Blood sausage

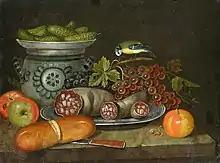
Italian 17th century still-life showing Blutwurst-like sausages

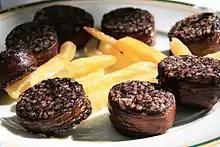
"", a blood sausage made with rice fillers. It is consumed in Spain.

A similar blood sausage to "karvavitsa", called "krvavica" (крвавица), made out of similar ingredients, is eaten in Bosnia, Croatia, Serbia, and Slovenia in wintertime, usually with sauerkraut and potatoes.